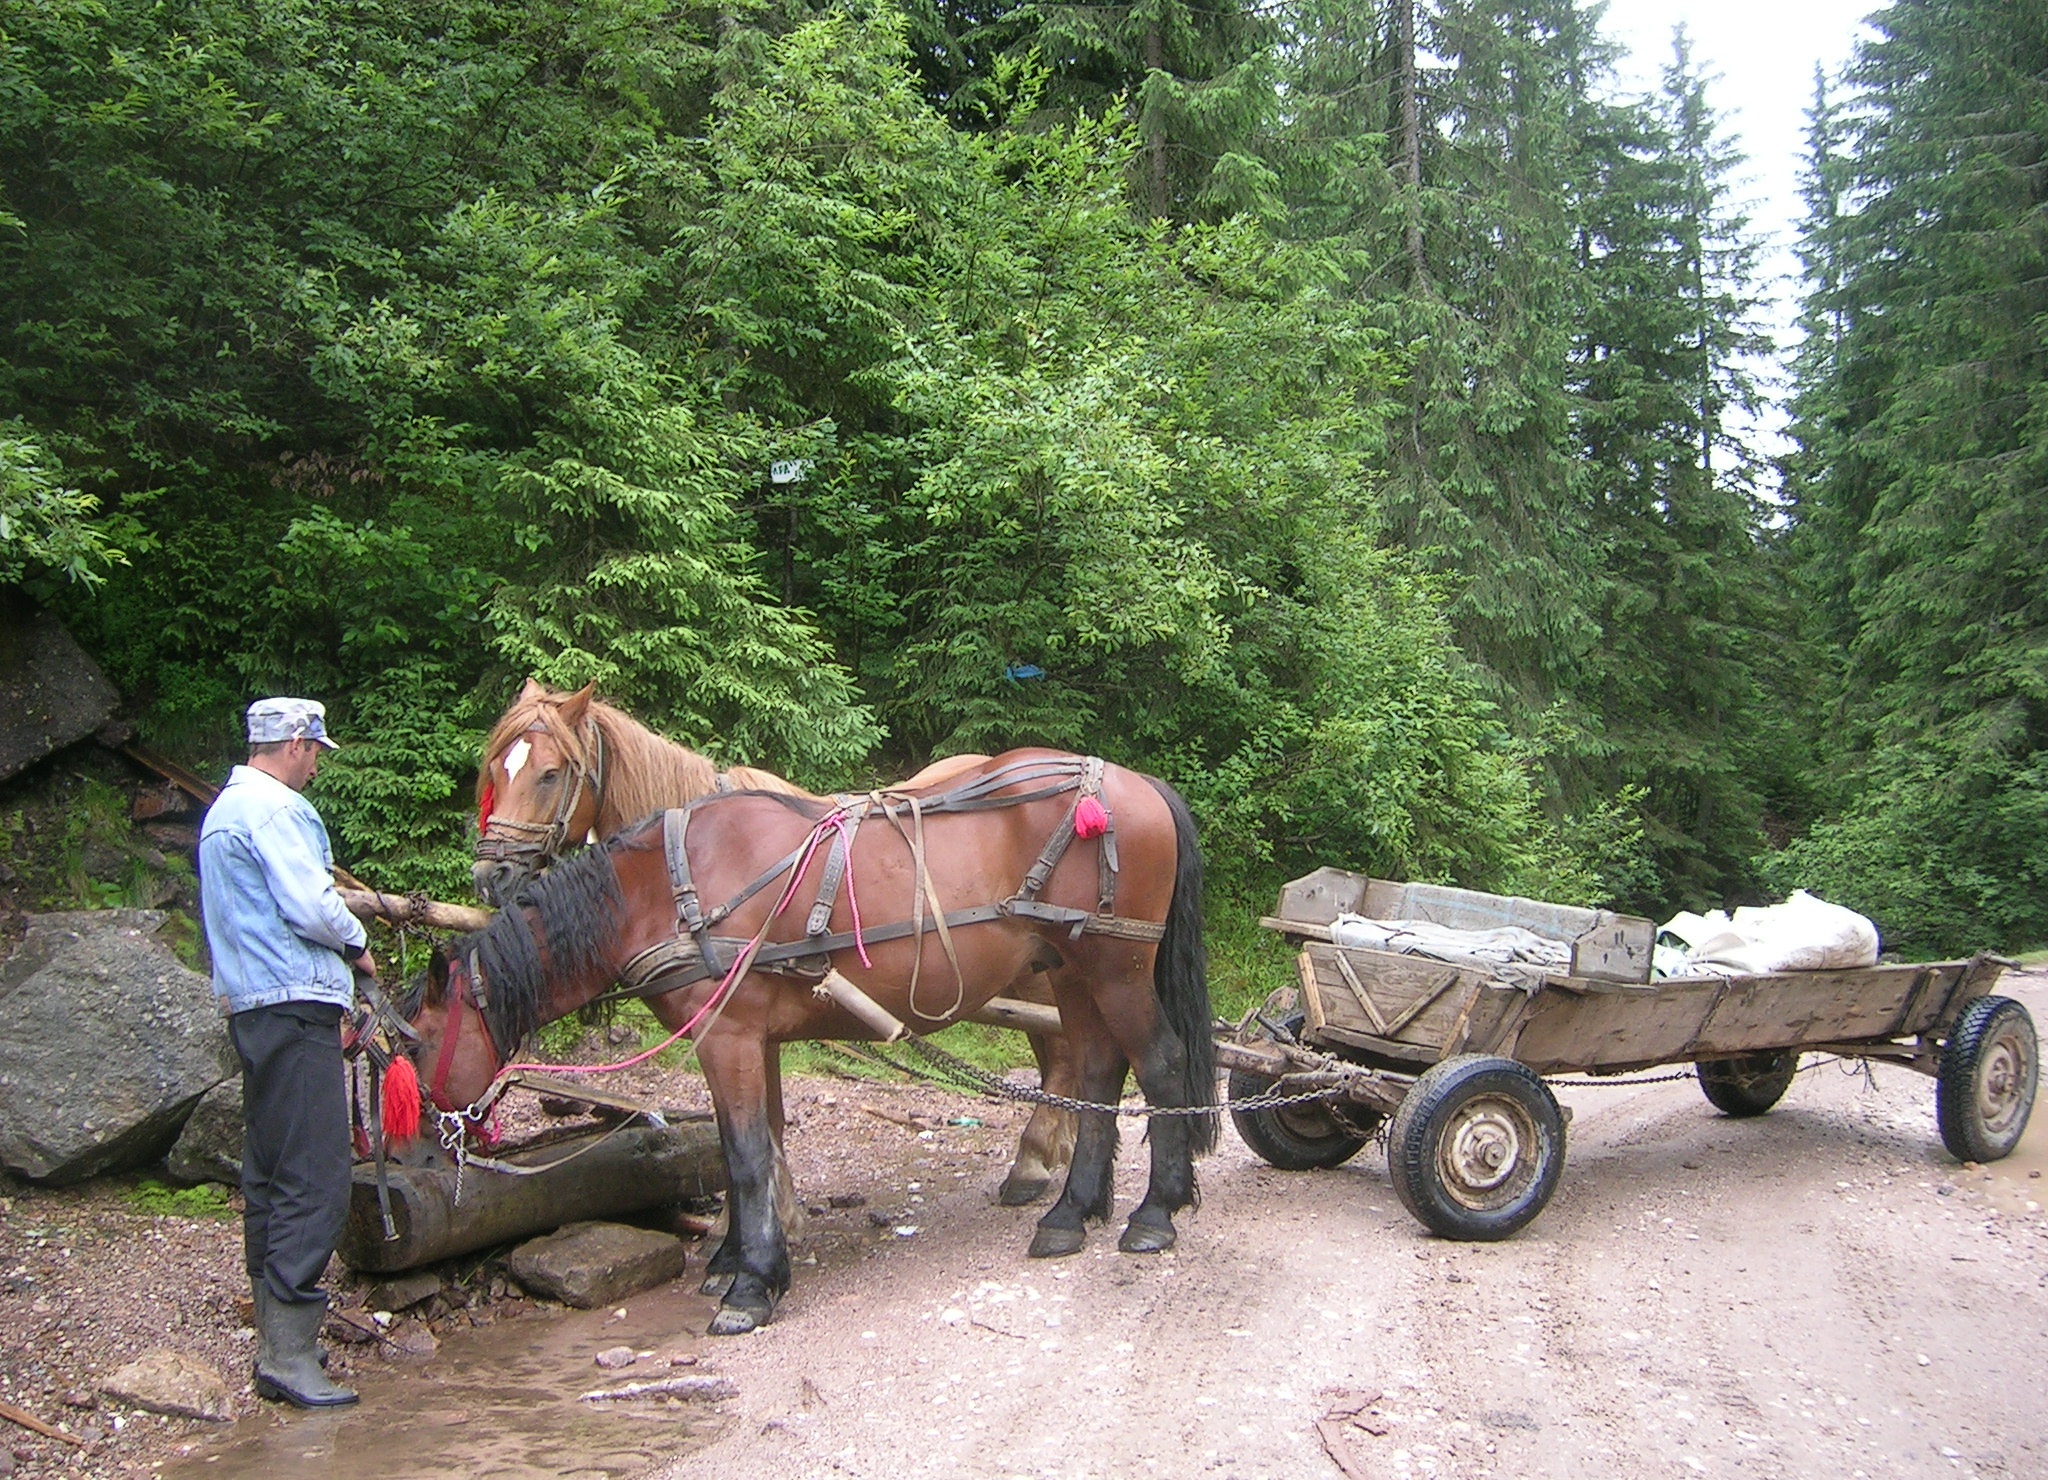
forest, cart, vehicle, horse, horses, carriage, romania, peasant, pack animal, trail riding, horse like mammal, horse and buggy